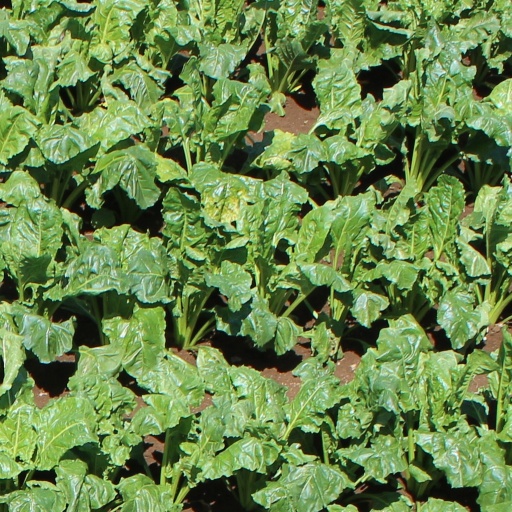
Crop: sugar beet